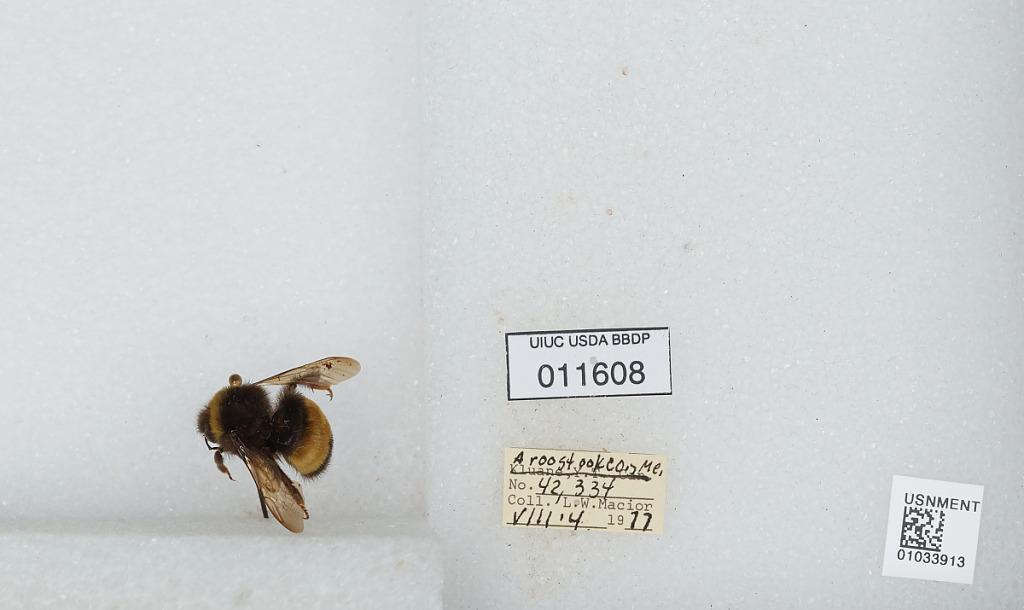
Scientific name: Bombus (Bombus) terricola Kirby
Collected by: L. Macior
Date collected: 1977-8-4
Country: United States
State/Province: Maine
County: Aroostook
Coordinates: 46.65, -68.58